Mullins Commercial Historic District

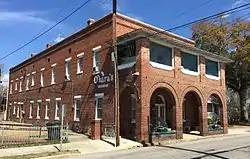

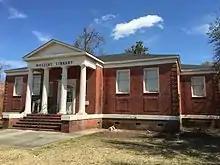
The Mullins Public Library, 210 N. Main, Mullins, South Carolina was designed by George C. Creighton, Jr. and built in 1941.

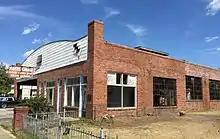
Mayer's Garage, 220 N. Main, Mullins, South Carolina, is a vacant but contributing structure to the Mullins Commercial Historic District.

Mullins Commercial Historic District is a national historic district located at Mullins, Marion County, South Carolina. The district encompasses 38 contributing buildings in the central business district of Mullins. It includes an intact collection of late 19th and early 20th century commercial and other public buildings. The buildings illustrate the growth and development of Mullins from its beginnings as a railroad town to its prominence as the leading tobacco market in South Carolina for most of the 20th century. The buildings were constructed between 1895 and about 1945, and represent stylistic influences ranging from late Victorian period examples displaying elaborate brick-corbeled cornices and pediments to the more simplified and minimalist Depression-era examples with typical low relief detailing and vertical piers. Notable buildings include the Old Martin Hospital (1937), Vaughan Hotel (1921), Mullins Library (1941), Old Mullins Post Office (c. 1936), Bank of Mullins / Anderson Brothers Bank (c. 1910), and Mullins Depot (1901). Located in the district are the separately listed Old Brick Warehouse and J.C. Teasley House.